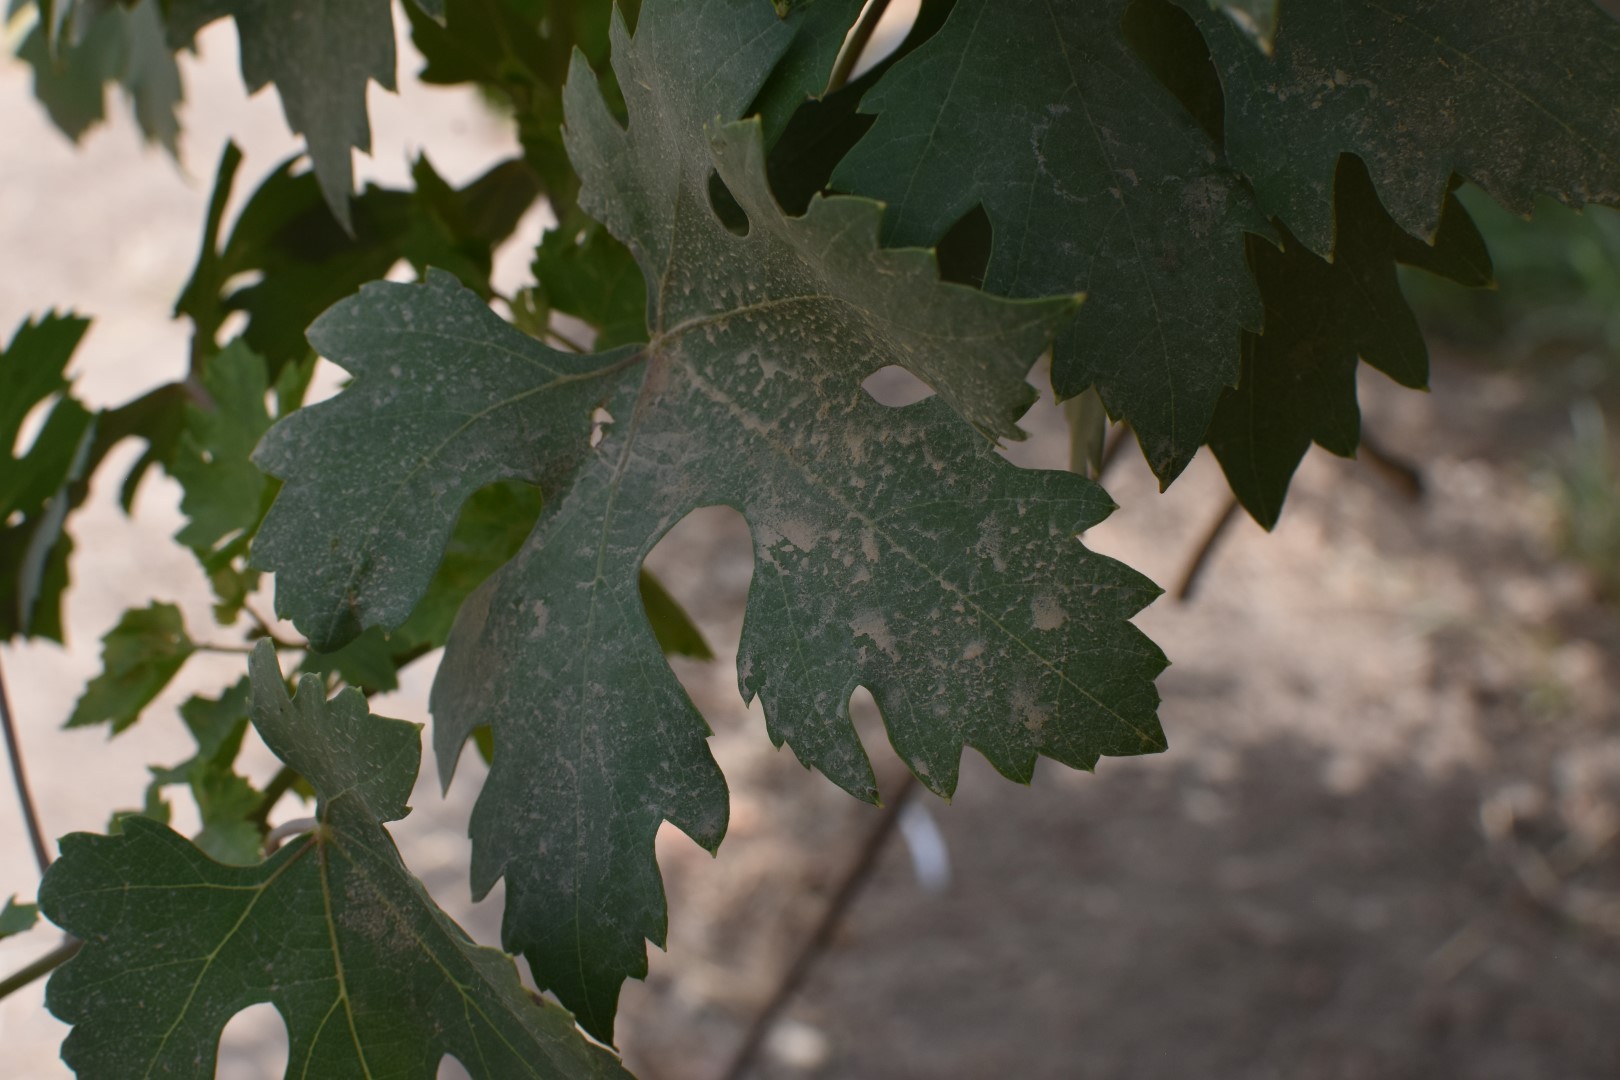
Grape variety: Riasi